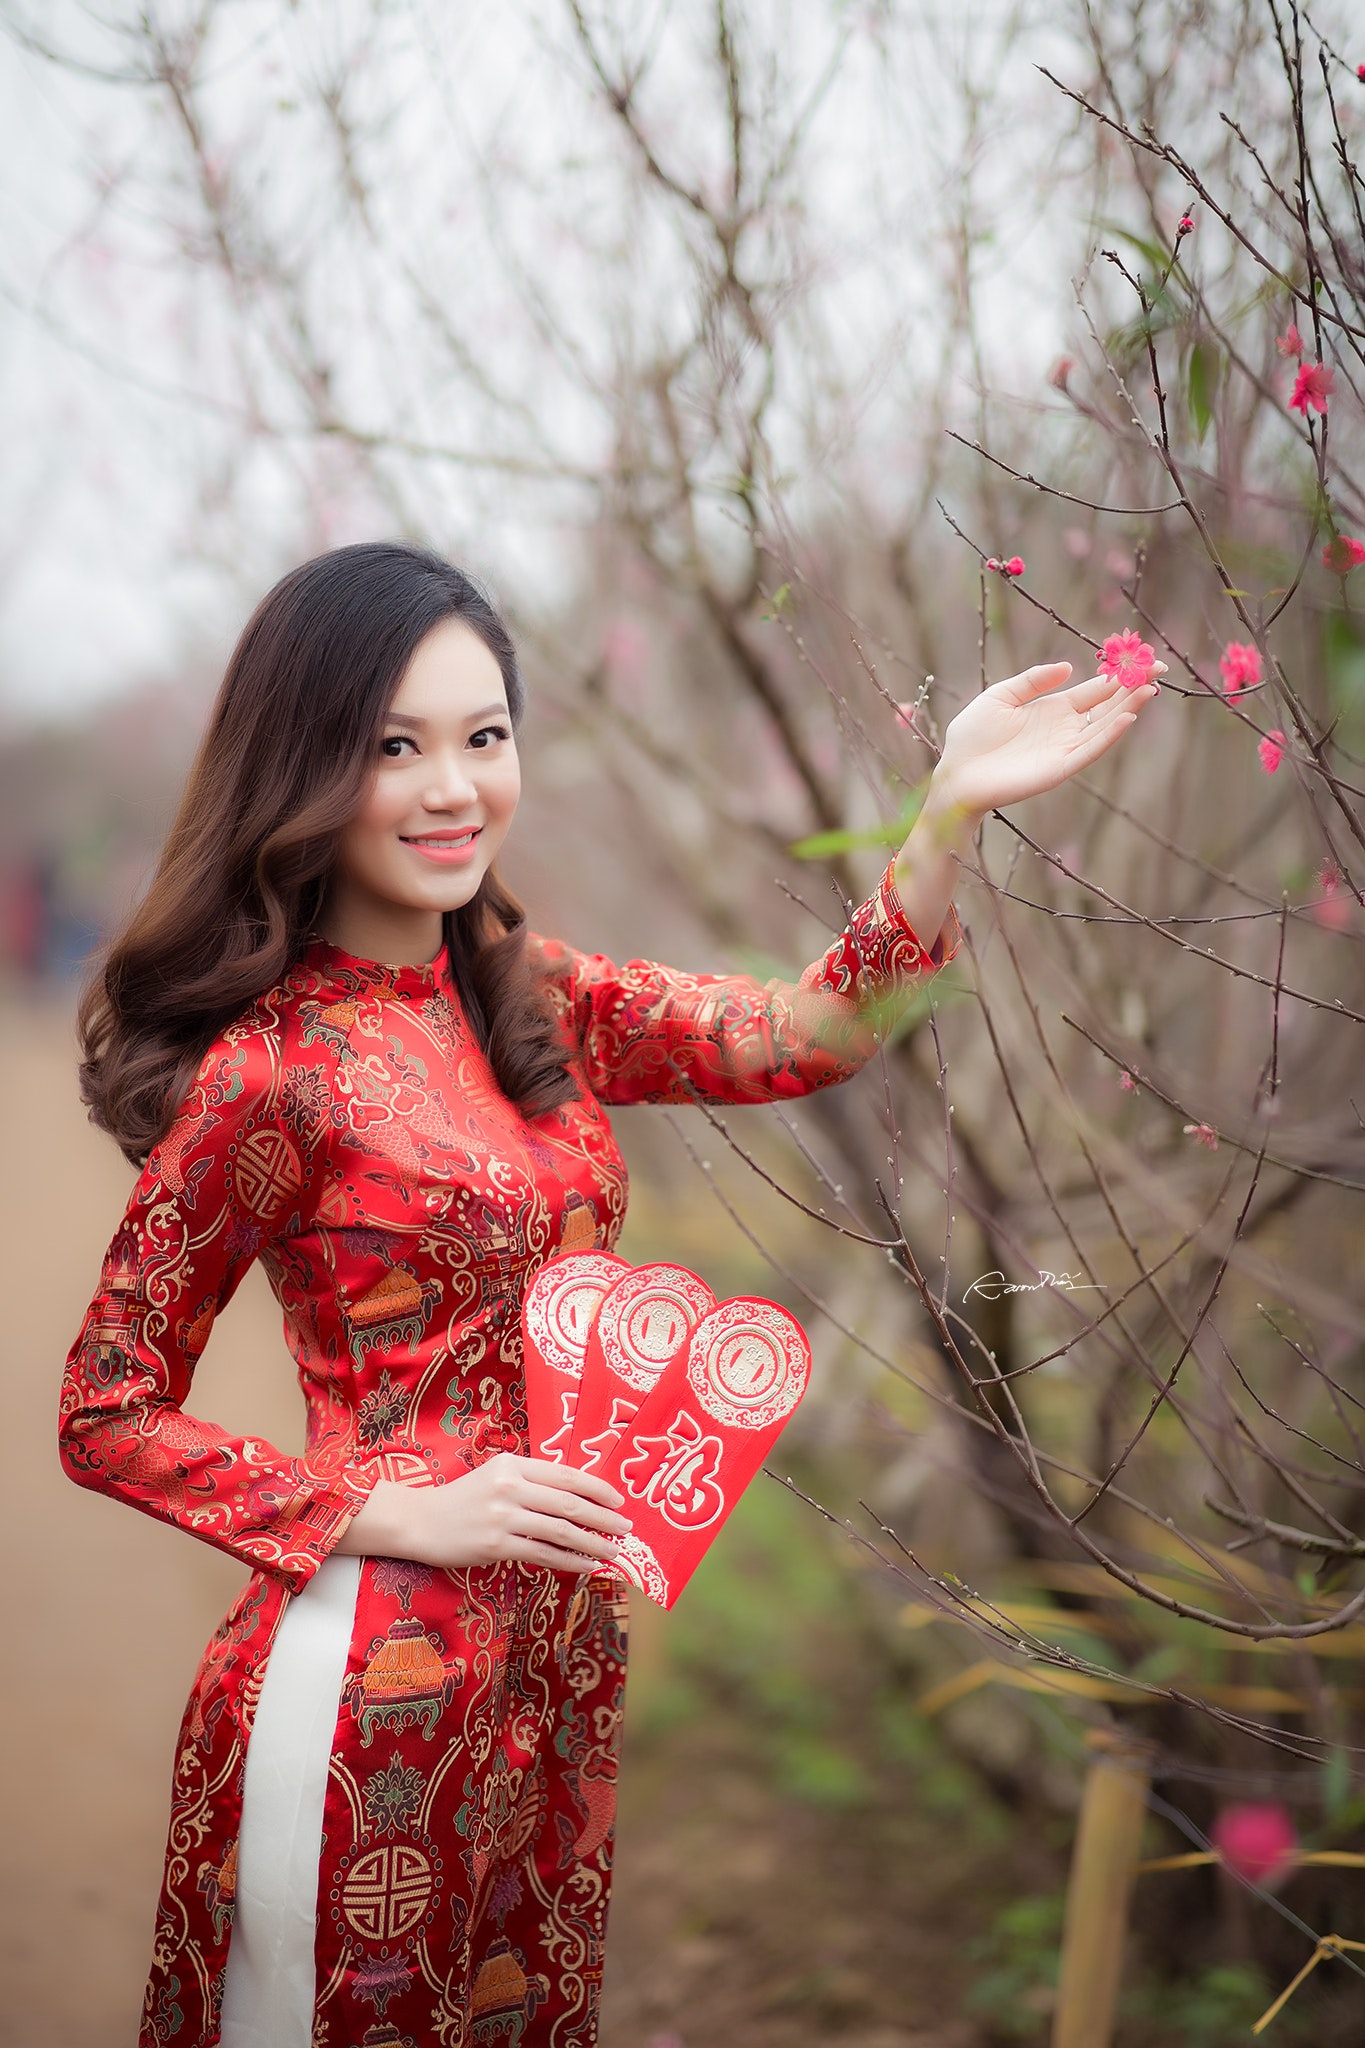
red, beauty, hairstyle, spring, pink, long hair, textile, photography, photo shoot, formal wear, dress, flower, plant, blossom, model, costume, winter, tradition, peach, fawn, portrait photography